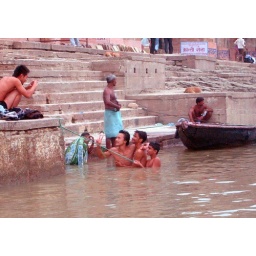
Japanese tourist boys pose in the river with locals, Varanasi.